David O. Russell

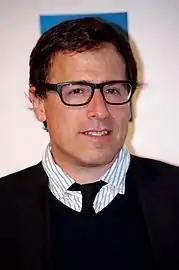
David O. Russell at the Tribeca Film Festival in 2011

The success of those two films led to the satirical Gulf War black comedy "Three Kings" (1999), starring George Clooney, Mark Wahlberg, Ice Cube and Spike Jonze. Adapted from an earlier script by former stand-up comic John Ridley, the film follows three American GIs who devise a plan to steal hidden Kuwaiti gold during the 1991 Iraqi uprising against Saddam Hussein. Filmed in the deserts of Arizona, California and Mexico, and featuring actual Iraqi refugees as extras, Russell used several unique cinematic techniques to achieve a feeling of realism. He filmed using handheld cameras and Steadicam, and shot on Ektachrome slide photography stock that was cross processed in colour negative chemicals, to reproduce "the odd colour of the newspaper images [of the Gulf War]." He also insisted on filming all of the explosions in one shot, unlike a typical action film. "Three Kings" was released in 1999 and was his biggest critical and financial success. It grossed $60 million in the United States and over $100 million worldwide. It holds a 94% at Rotten Tomatoes, with the consensus ""Three Kings" successfully blends elements of action, drama, and comedy into a thoughtful, exciting movie on the Gulf War."